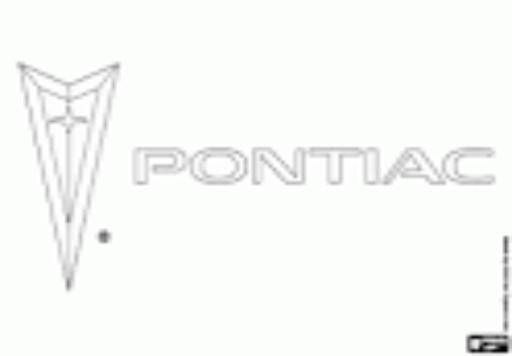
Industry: Transportation